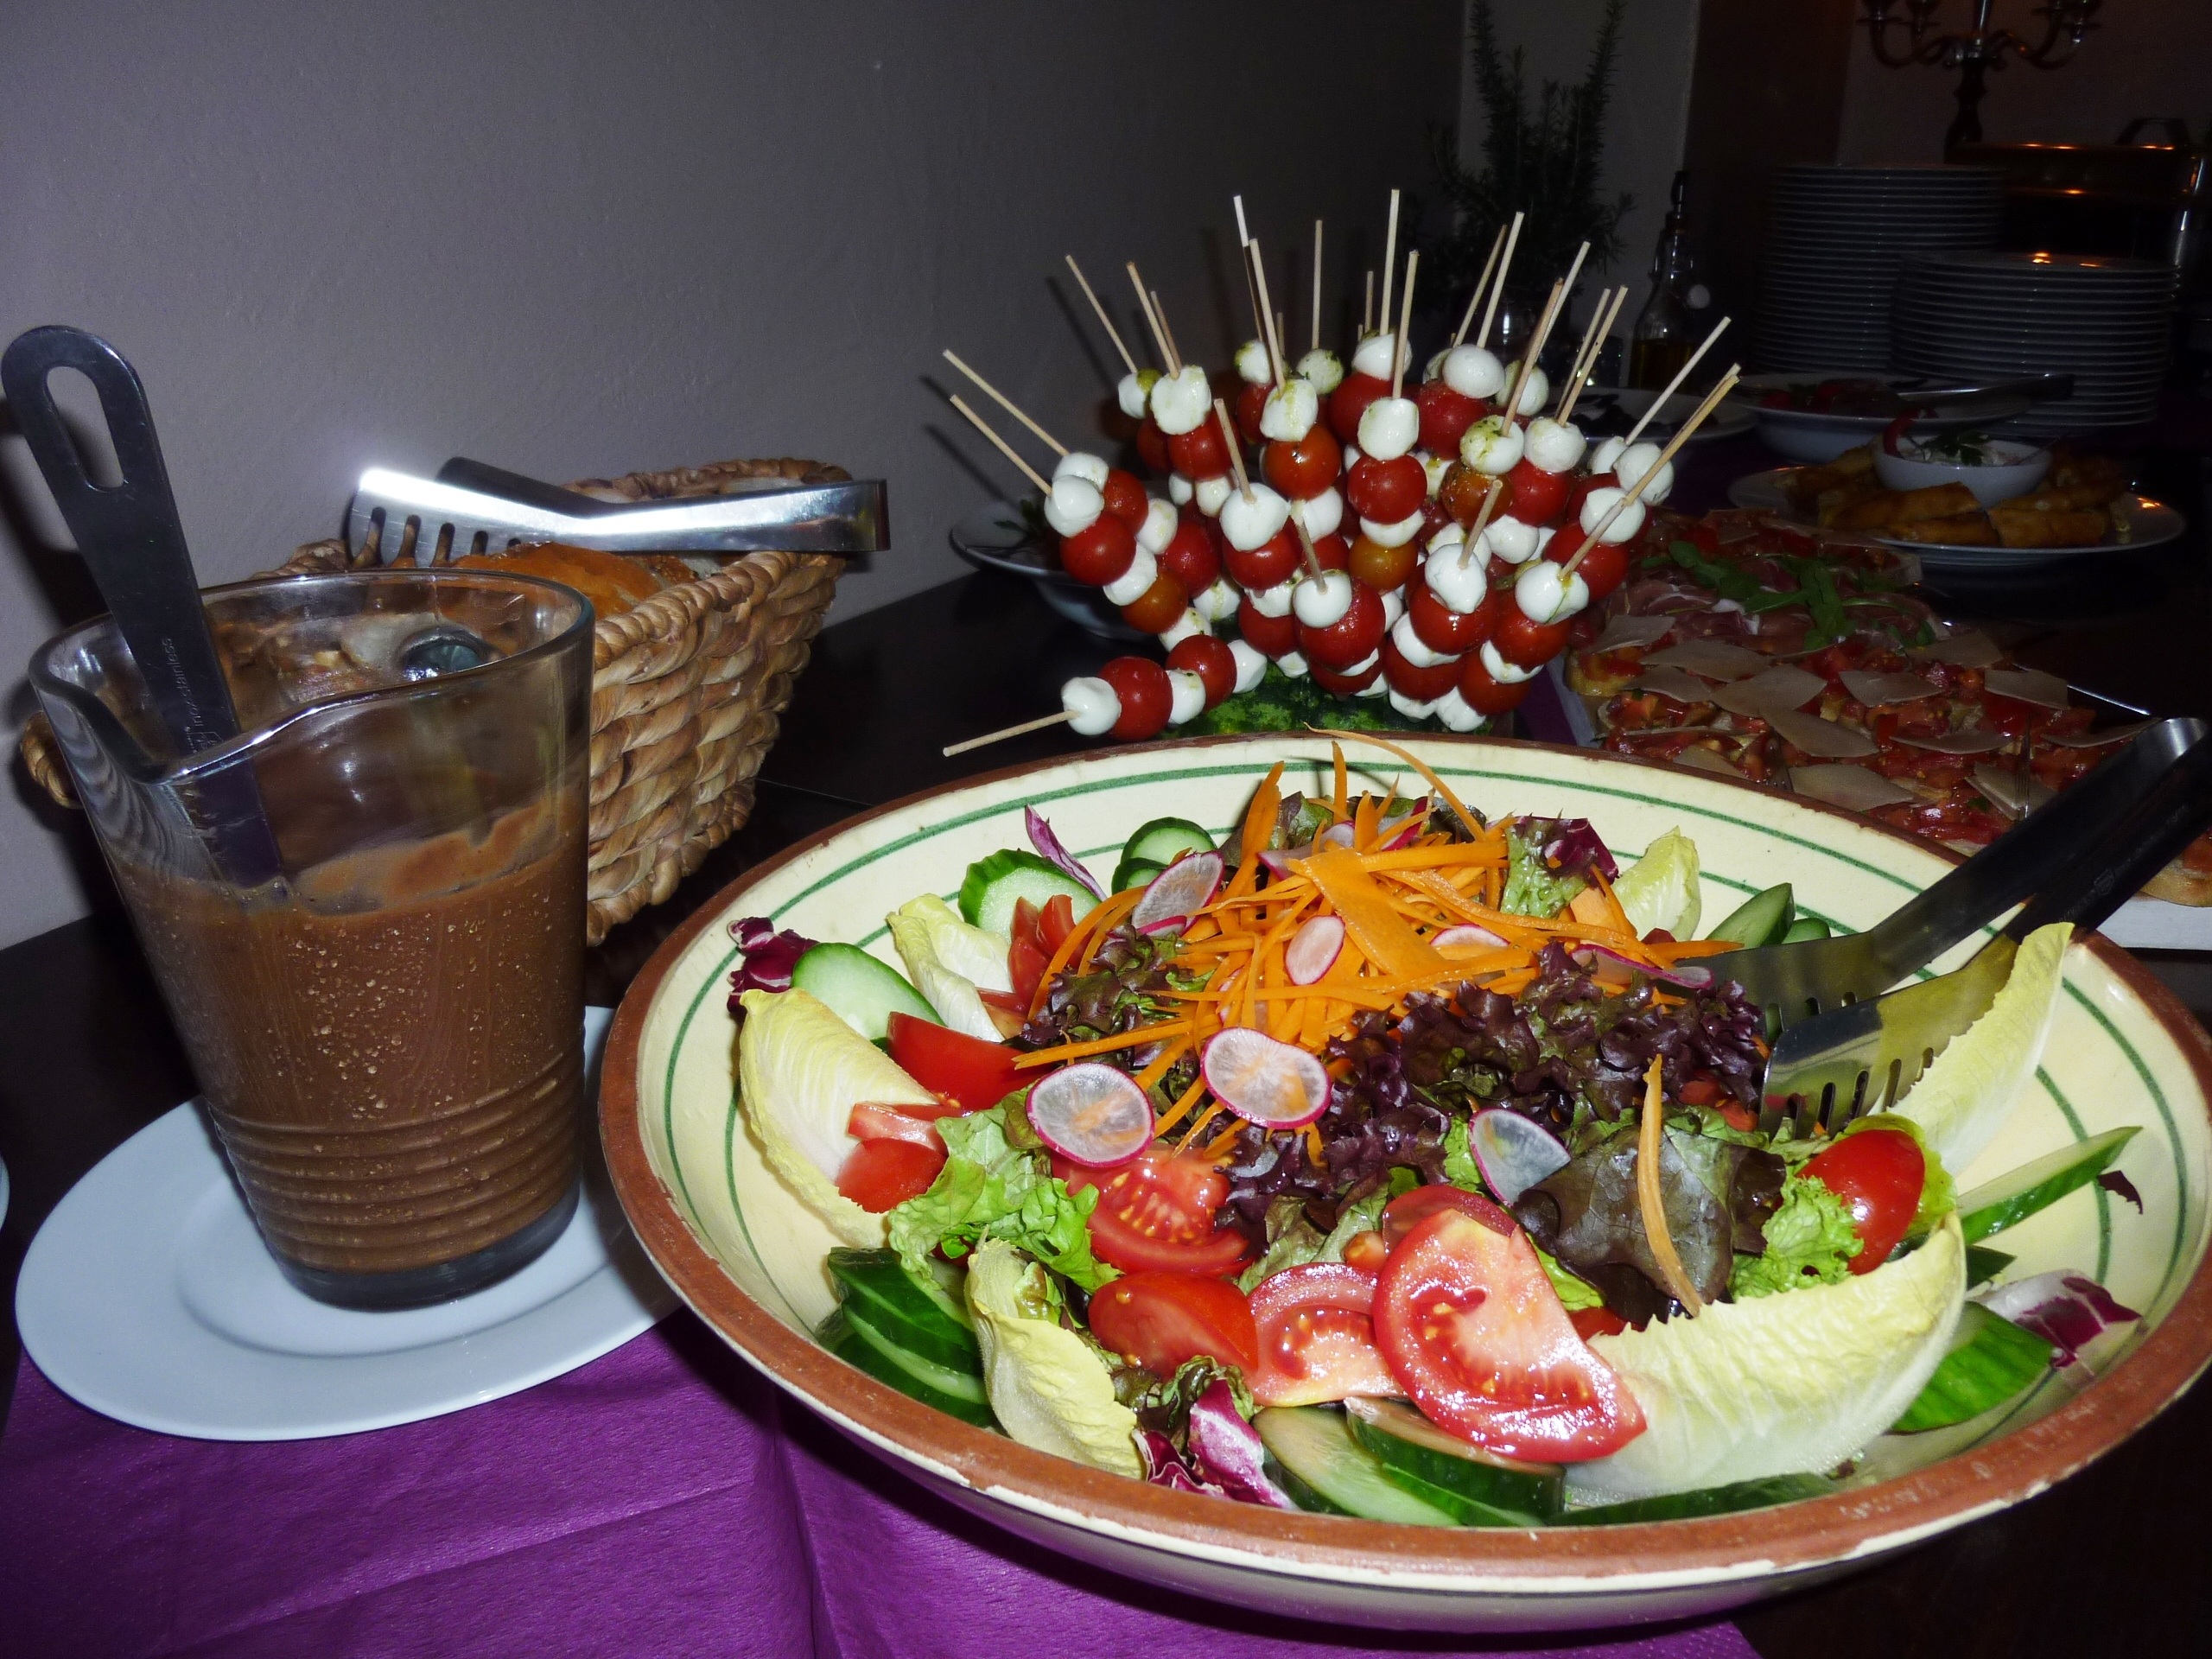
restaurant, bowl, dish, meal, food, salad, breakfast, eat, lunch, cuisine, delicious, buffet, nutrition, dinner, tasty, frisch, gastronomy, benefit from, selection, supper, brunch, hunger, hors d oeuvre, tomatoes mozzarella sticks